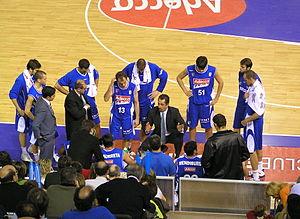
Le Club Baloncesto Estudiantes, plus connu en français sous le nom de Estudiantes Madrid, est un club espagnol de basket-ball mais il est appelé actuellement, pour des raisons de sponsoring, Asefa Estudiantes. Il joue en Liga ACB, soit le plus haut niveau du championnat espagnol.
Juan Antonio Orenga, né le 29 juillet 1966 à Castellón de la Plana, en Espagne, est un joueur et entraîneur espagnol de basket-ball. Il évolue au poste de pivot.